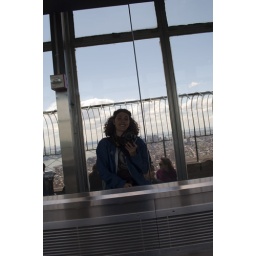
I thought I'd capture myself in the mirror on the way to the bathroom before going downstairs and returning to ground level.